Raoul Mesnier du Ponsard

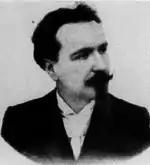
Raoul Ronson Mesnier du Ponsard (1848–1914) Date before 1915

Raoul Mesnier du Ponsard (São Nicolau, Porto, 2 April 1848 — Inhambane, Mozambique 26 May 1914) was a Portuguese engineer of French parentage, known for building many elevators and funiculars in Portugal. He is particularly known for his engineering work on Lisbon landmarks the Santa Justa Lift, the Ascensor da Glória, the Ascensor da Bica, and the Ascensor do Lavra, as well as the Bom Jesus do Monte Funicular in Braga.